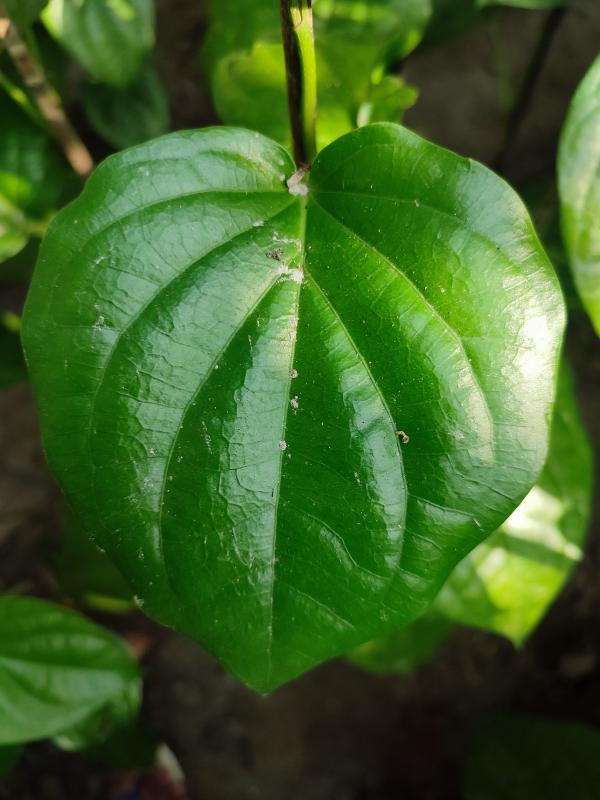
Label: Healthy_Leaf